Frank Varey

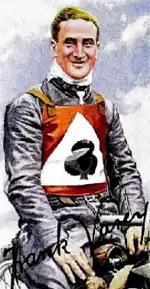
1937 cigarette card

At the end of 1945 he decided to retire from racing and began promoting speedway at the Owlerton Stadium in Sheffield, staying as promoter of the Sheffield Tigers until 1950 before a spell promoting the Edinburgh Monarchs. Varey restarted speedway at Sheffield in 1960 in the Provincial League and remained until ill health forced him to relinquish control.